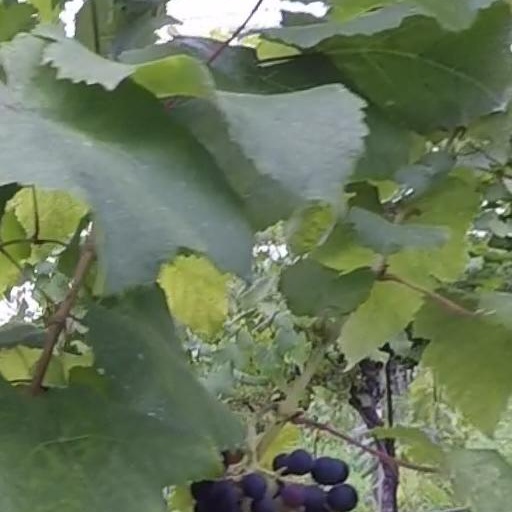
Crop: grape